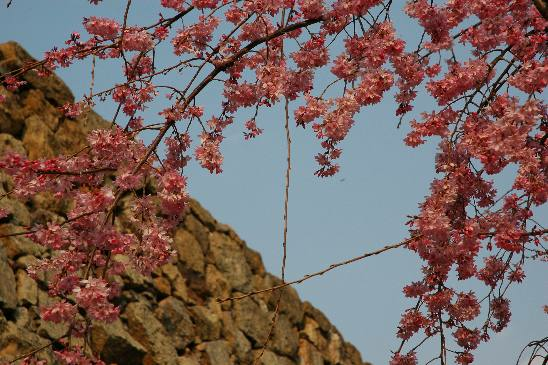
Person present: No